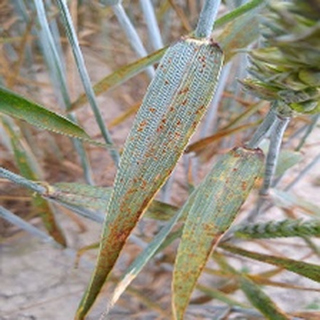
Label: wheat_brown_rust